Pierre-Gustave Joly de Lotbinière

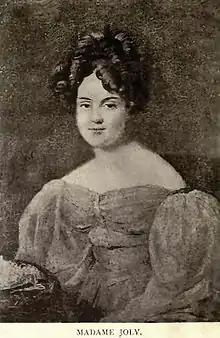
Julie Christine Chartier Joly de Lotbinière

Pierre-Gustave Joly was the son of Antoine Joly de Marval, merchant, and of Ursula Fehr de Brunner. Early in the 1800s, his family settled in Épernay in Champagne, where they specialized in wine trading. While the father and the eldest son, Moïse-Salomon, remained in Épernay, Pierre-Gustave travelled far and wide to find new buyers, first concentrating on Europe, including Germany, Poland, Russia and Sweden, eventually even crossing the Atlantic Ocean to visit the United States and Canada.